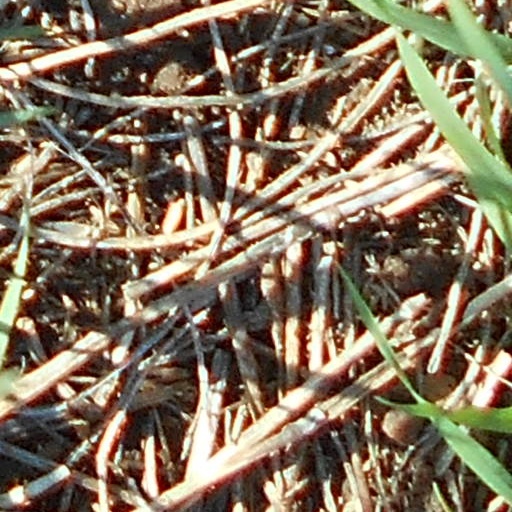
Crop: wheat